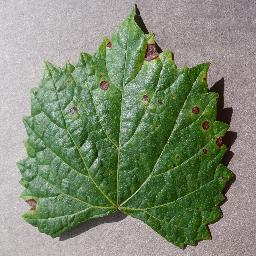
Label: Grape___Black_rot